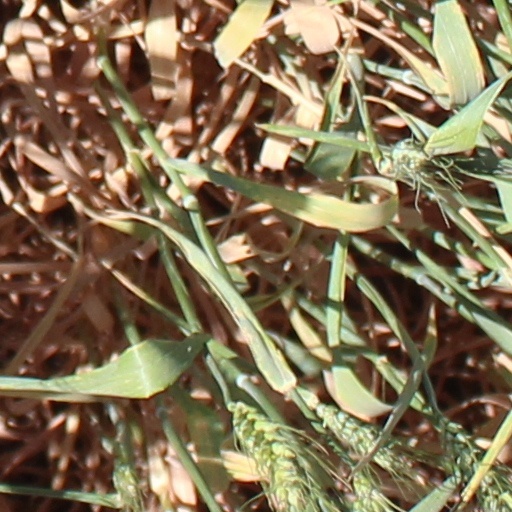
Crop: wheat